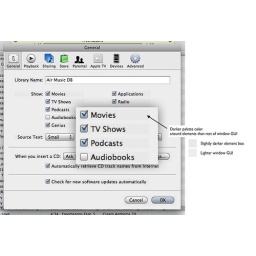
iTunes 8 GUI Problems GUI elements inclosed in darker boxes than window GUI background.